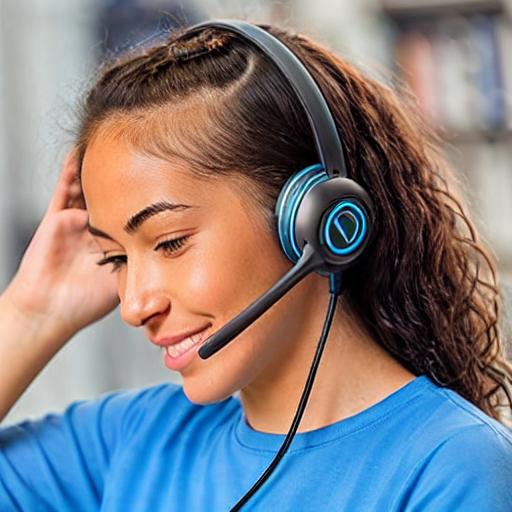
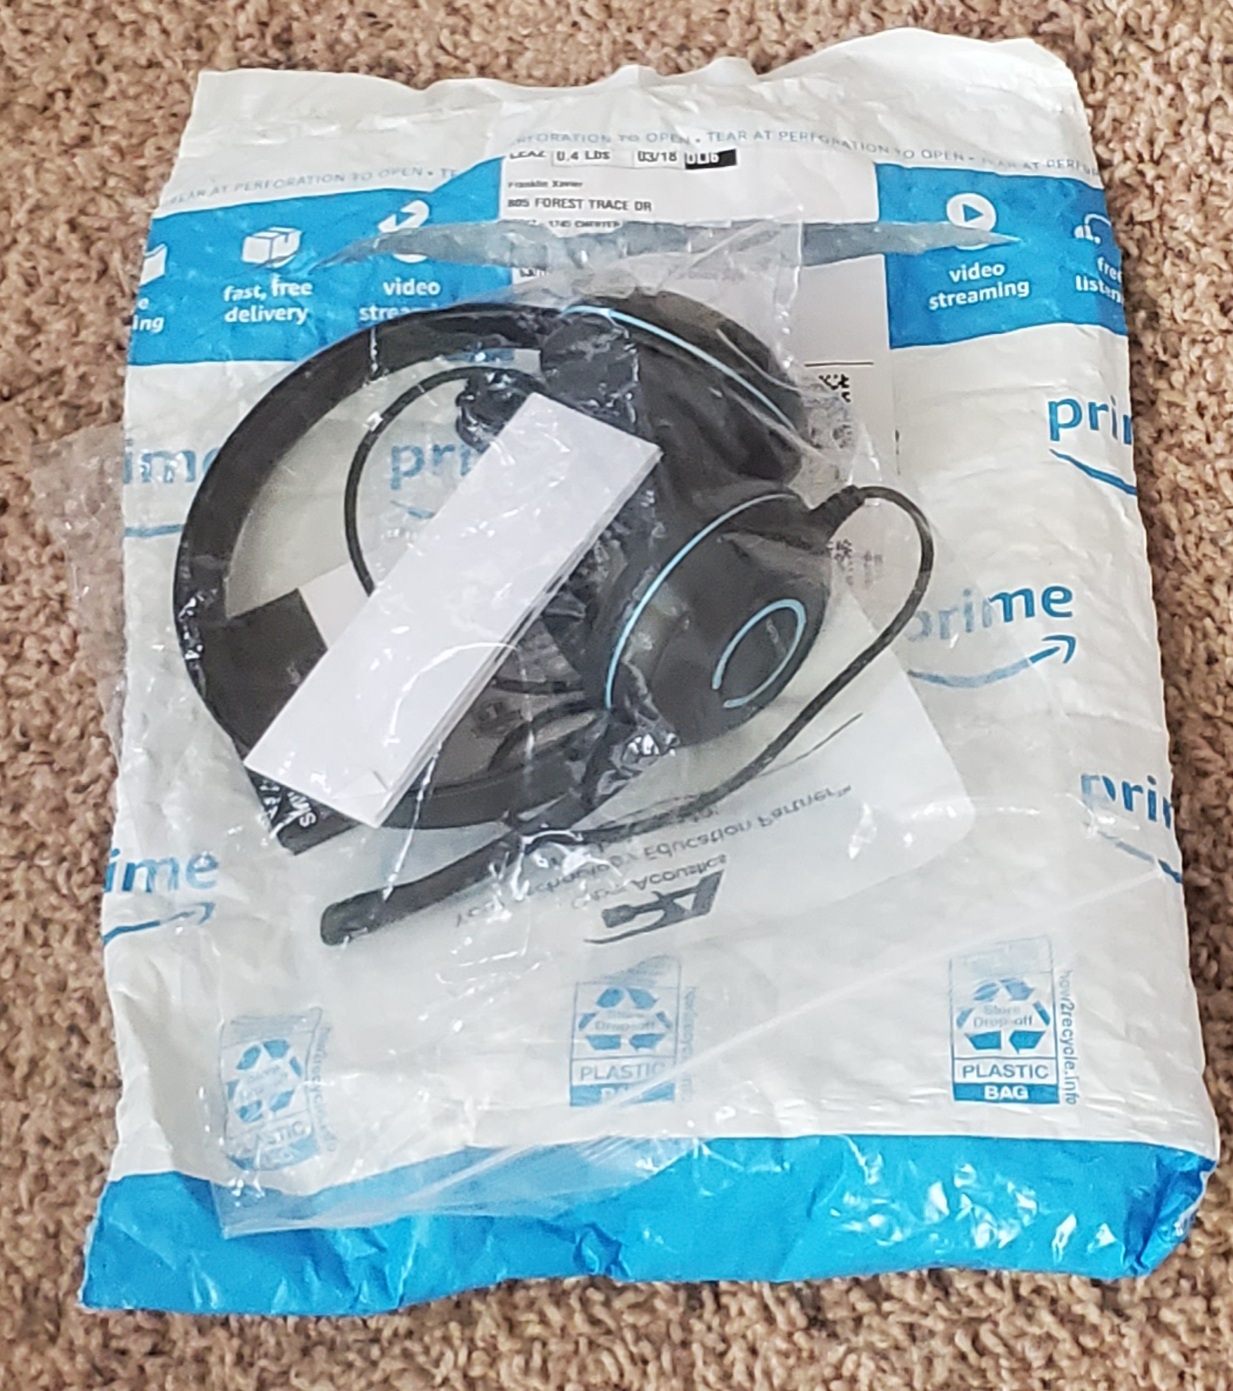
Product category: headphones
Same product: no